Spec Miata

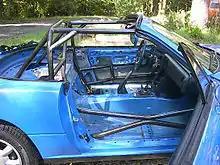
An example of Spec Miata safety roll cage by Racefab Inc.

Spec Miatas used a specific Bilstein shock with an adjustable coil-over suspension with Eibach springs and adjustable front and rear sway bars. Beginning in 2019 the Bilstein was replaced with a Penske shock. Springs remain the same, but the shocks, top mounts and integrated adjusters/perches are different from the original Bilstein setup.